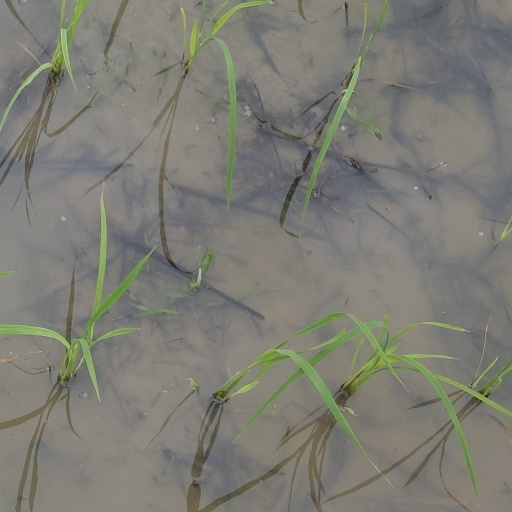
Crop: rice